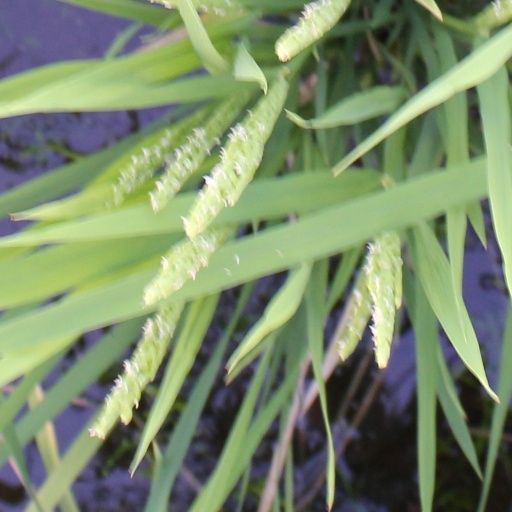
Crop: rice